United Kingdom

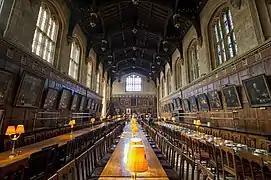
The University of Oxford is widely regarded as one of the world's leading universities.

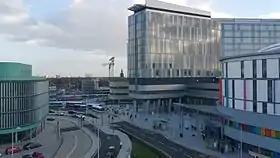
NHS Scotland's Queen Elizabeth University Hospital in Glasgow, the largest hospital campus in Europe

The UK has a highly developed social market economy. Based on market exchange rates, it is the sixth-largest economy in the world and the second-largest in Europe, both by nominal GDP. Its currency, the pound sterling, is the fourth-most-traded currency in the foreign exchange market and the world's fourth-largest reserve currency (after the United States dollar, the euro and the yen). The pound sterling maintains its high nominal value through both its long history of stability and by never undergoing formal redenomination. London is the world capital for foreign exchange trading, with a market share of 38.1 per cent in 2022 of the daily US$7.5 trillion global turnover. The UK has amongst the highest levels of income inequality in the OECD, but has a very high HDI ranking.